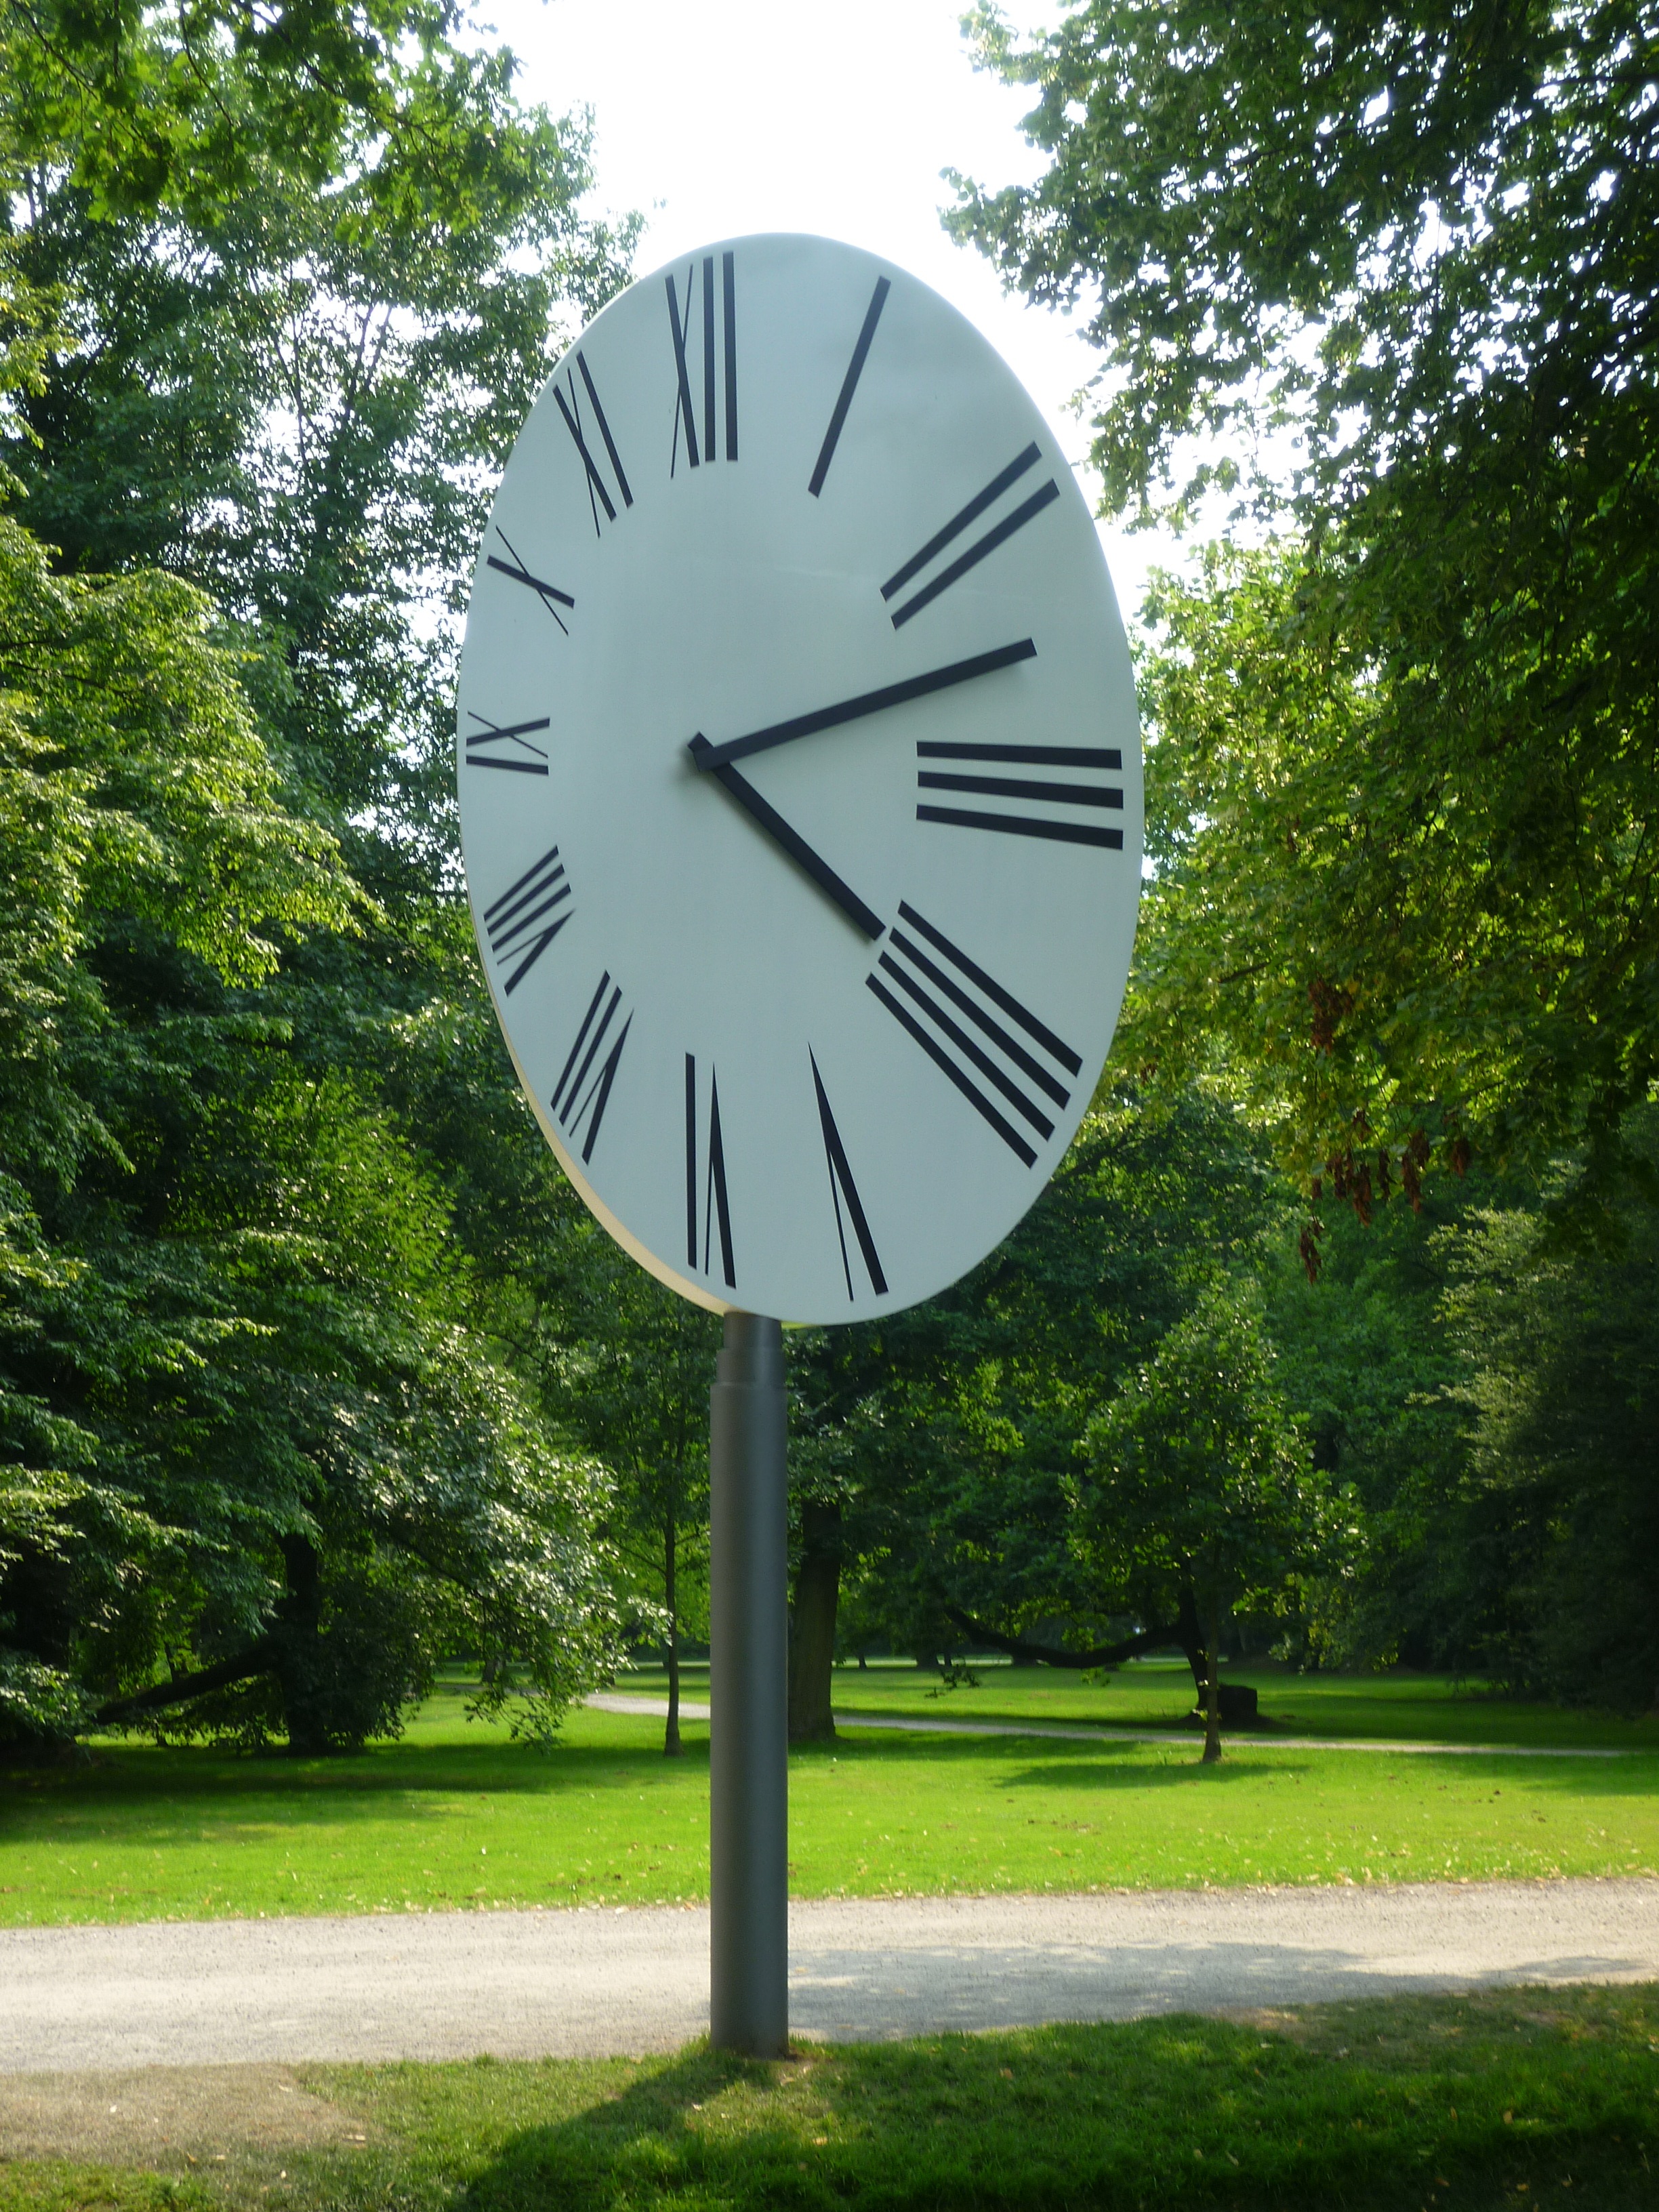
tree, clock, time, sculpture, time indicating